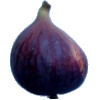
Label: fig